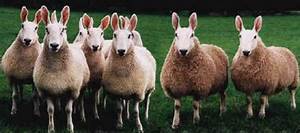
Label: sheep